Jamie McIlroy

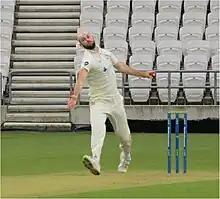
McIlroy in 2023

Jamie Peter McIlroy (born 19 June 1994) is an English professional cricketer who plays for Glamorgan. McIlroy is a right-handed batsman and left-arm fast-medium bowler.